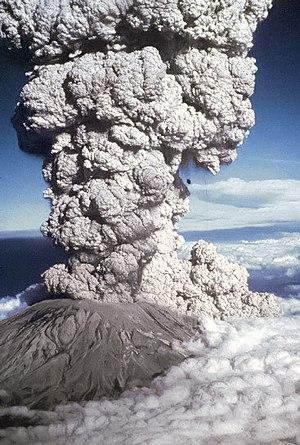
Éruption du mont Saint Helens en 1980.
L’éruption du mont Saint Helens en 1980, dans l'État de Washington, est l’éruption volcanique la plus importante jamais enregistrée aux États-Unis dans les 48 États contigus. Avec un indice d’explosivité volcanique de 5 et 1,2 km³ de matière rejetée, elle a dépassé en puissance destructrice et en volume de matière rejetée l’éruption de 1915 du pic Lassen en Californie.
26 mars : création de la société Arianespace destinée à l'exploitation commerciale des fusées Ariane.
Harry Glicken, né le 7 mars 1958 et mort le 3 juin 1991, est un volcanologue américain. Il est notamment connu pour avoir étudié le mont Saint Helens aux États-Unis avant et après sa célèbre éruption de 1980. Après cette éruption, il se sent responsable de la mort du volcanologue David A. Johnston, qui le remplaçait pour la journée sur les pentes du mont Saint Helens. En 1991, menant des recherches sur le mont Unzen au Japon, Glicken est tué par une coulée pyroclastique aux côtés notamment des volcanologues français Maurice et Katia Krafft. Johnston et Glicken sont les seuls volcanologues américains ayant trouvé la mort dans une éruption volcanique.